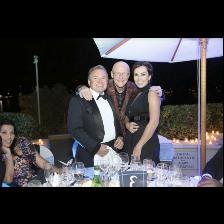
Label: Human